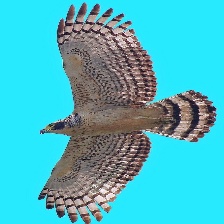
Species: CRESTED SERPENT EAGLE
Scientific name: SPILORNIS CHEELA